Eddie Fisher

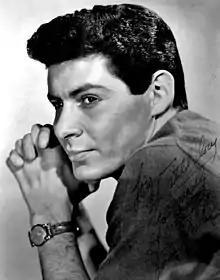
Fisher in 1960

Edwin Jack Fisher (August 10, 1928 – September 22, 2010) was an American singer and actor. Popular during the 1950s, he sold millions of records and hosted his own TV show, "The Eddie Fisher Show". Fisher had multiple high-profile marriages, including with Debbie Reynolds, Elizabeth Taylor, and Connie Stevens. With Reynolds, Fisher fathered Carrie Fisher and Todd Fisher, and, with Stevens, fathered Joely Fisher and Tricia Leigh Fisher.